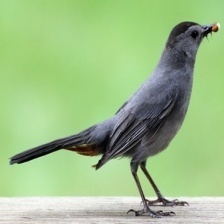
Species: GRAY CATBIRD
Scientific name: DUMETELLA CAROLINENSIS